BBC News presentation

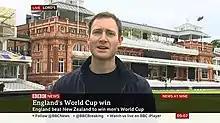
2019 Reith redesign

On 15 July 2019, the BBC rolled out its new on-air look replacing the layout seen since 2013, unifying the presentation used online and on other BBC on-air properties across news bulletins, the BBC News Channel, BBC Breakfast and local news bulletins. The new layout makes use of the BBC Reith typeface extensively, much like that used on other BBC channels, for example BBC Two. Text is generally larger, notably with headlines, with containing boxes strongly contrasting with the background, taking up more space on the screen, something that has drawn criticism for often obscuring the content behind. The BBC cites these changes as improving readability, making content easier to read on smartphones and tablets, for example on the BBC's official YouTube channels where content is often ripped straight from TV. As part of this redesign, the BBC replaced the long-used headline 'ticker', replacing it with headlines that scroll from the bottom individually, one at a time. On 25 April 2022, the logo was updated with the 2021 BBC blocks.